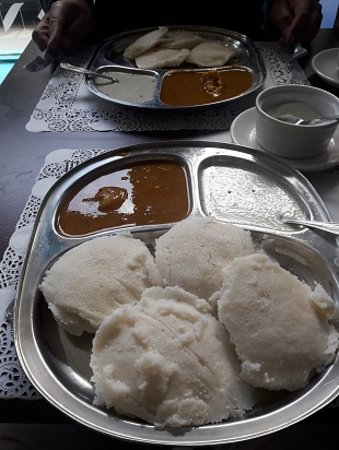
Dish: idli